HarbourFront MRT station

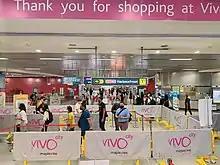
Exit E of the station leads directly into VivoCity

HarbourFront station is the terminus of the NEL and CCL; its official station code is NE1/CC29. On the NEL, the adjacent station is Outram Park station. Trains turnaround by using the cripple siding on the west end of the station or the crossover on the east end of the station. The next stop on the CCL in the clockwise direction is Telok Blangah station. Trains turnaround on the CCL terminus by using crossovers located at both ends of the station. With the completion of CCL6, the subsequent station in the counterclockwise direction will be Keppel. Designed by Architects61, the station concourse has an elliptical motif resembling a ship hull, alongside floor patterns and the artwork that reflects the station's location by the Singapore Strait.